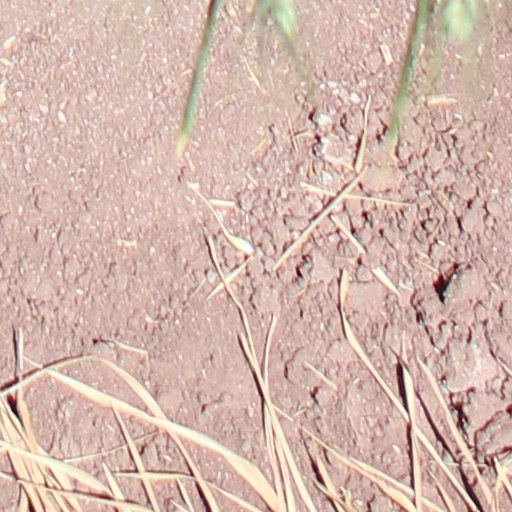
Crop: wheat